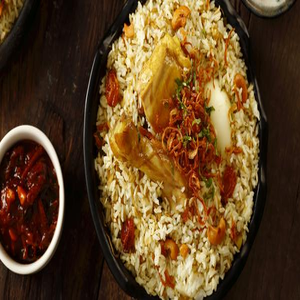
Dish: biryani